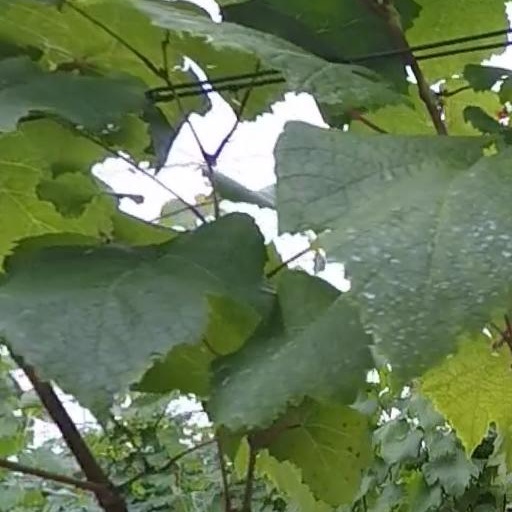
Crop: grape